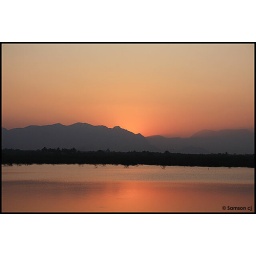
Beautiful lake near my house in Coimbatore, always amazed by the distant majestic mountains at the back drop.